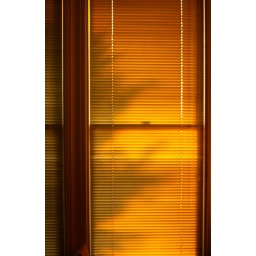
Back-yard trees, back-lit by an orange sunrise, cast a shadow on window shades.